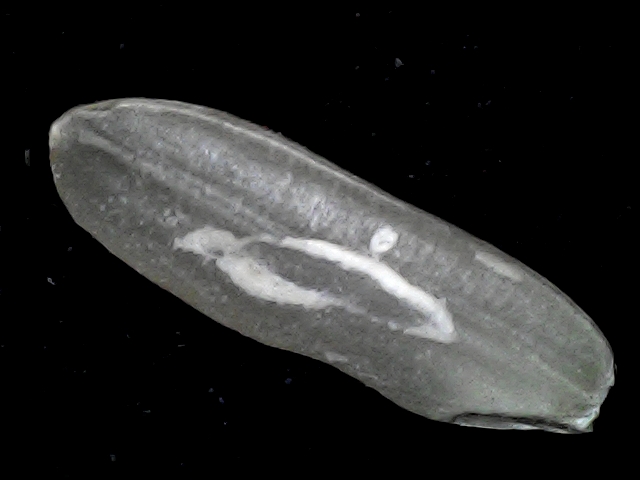
Rice variety: BD72